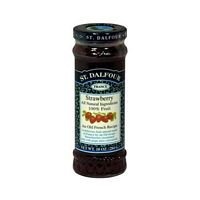
Item Name: ST DALFOUR CONSERVE STRWBRY, 10 OZ
Value: 10.0
Unit: Ounce

Price: 4.99